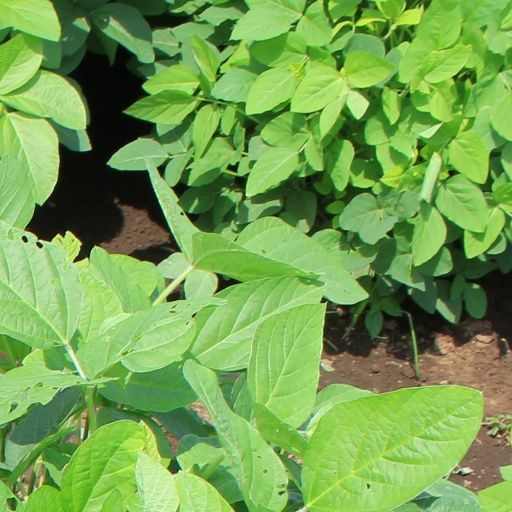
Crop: soybean